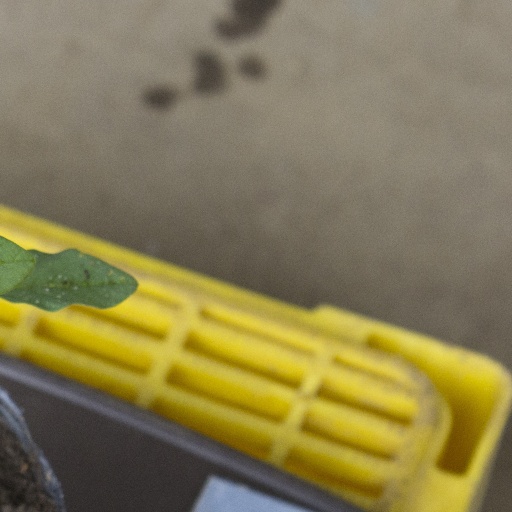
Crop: soybean